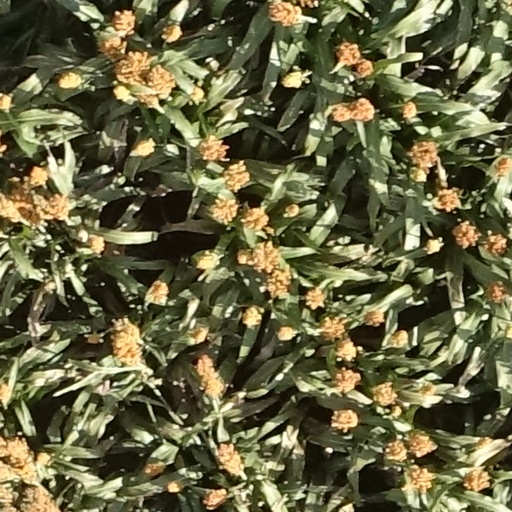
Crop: sorghum